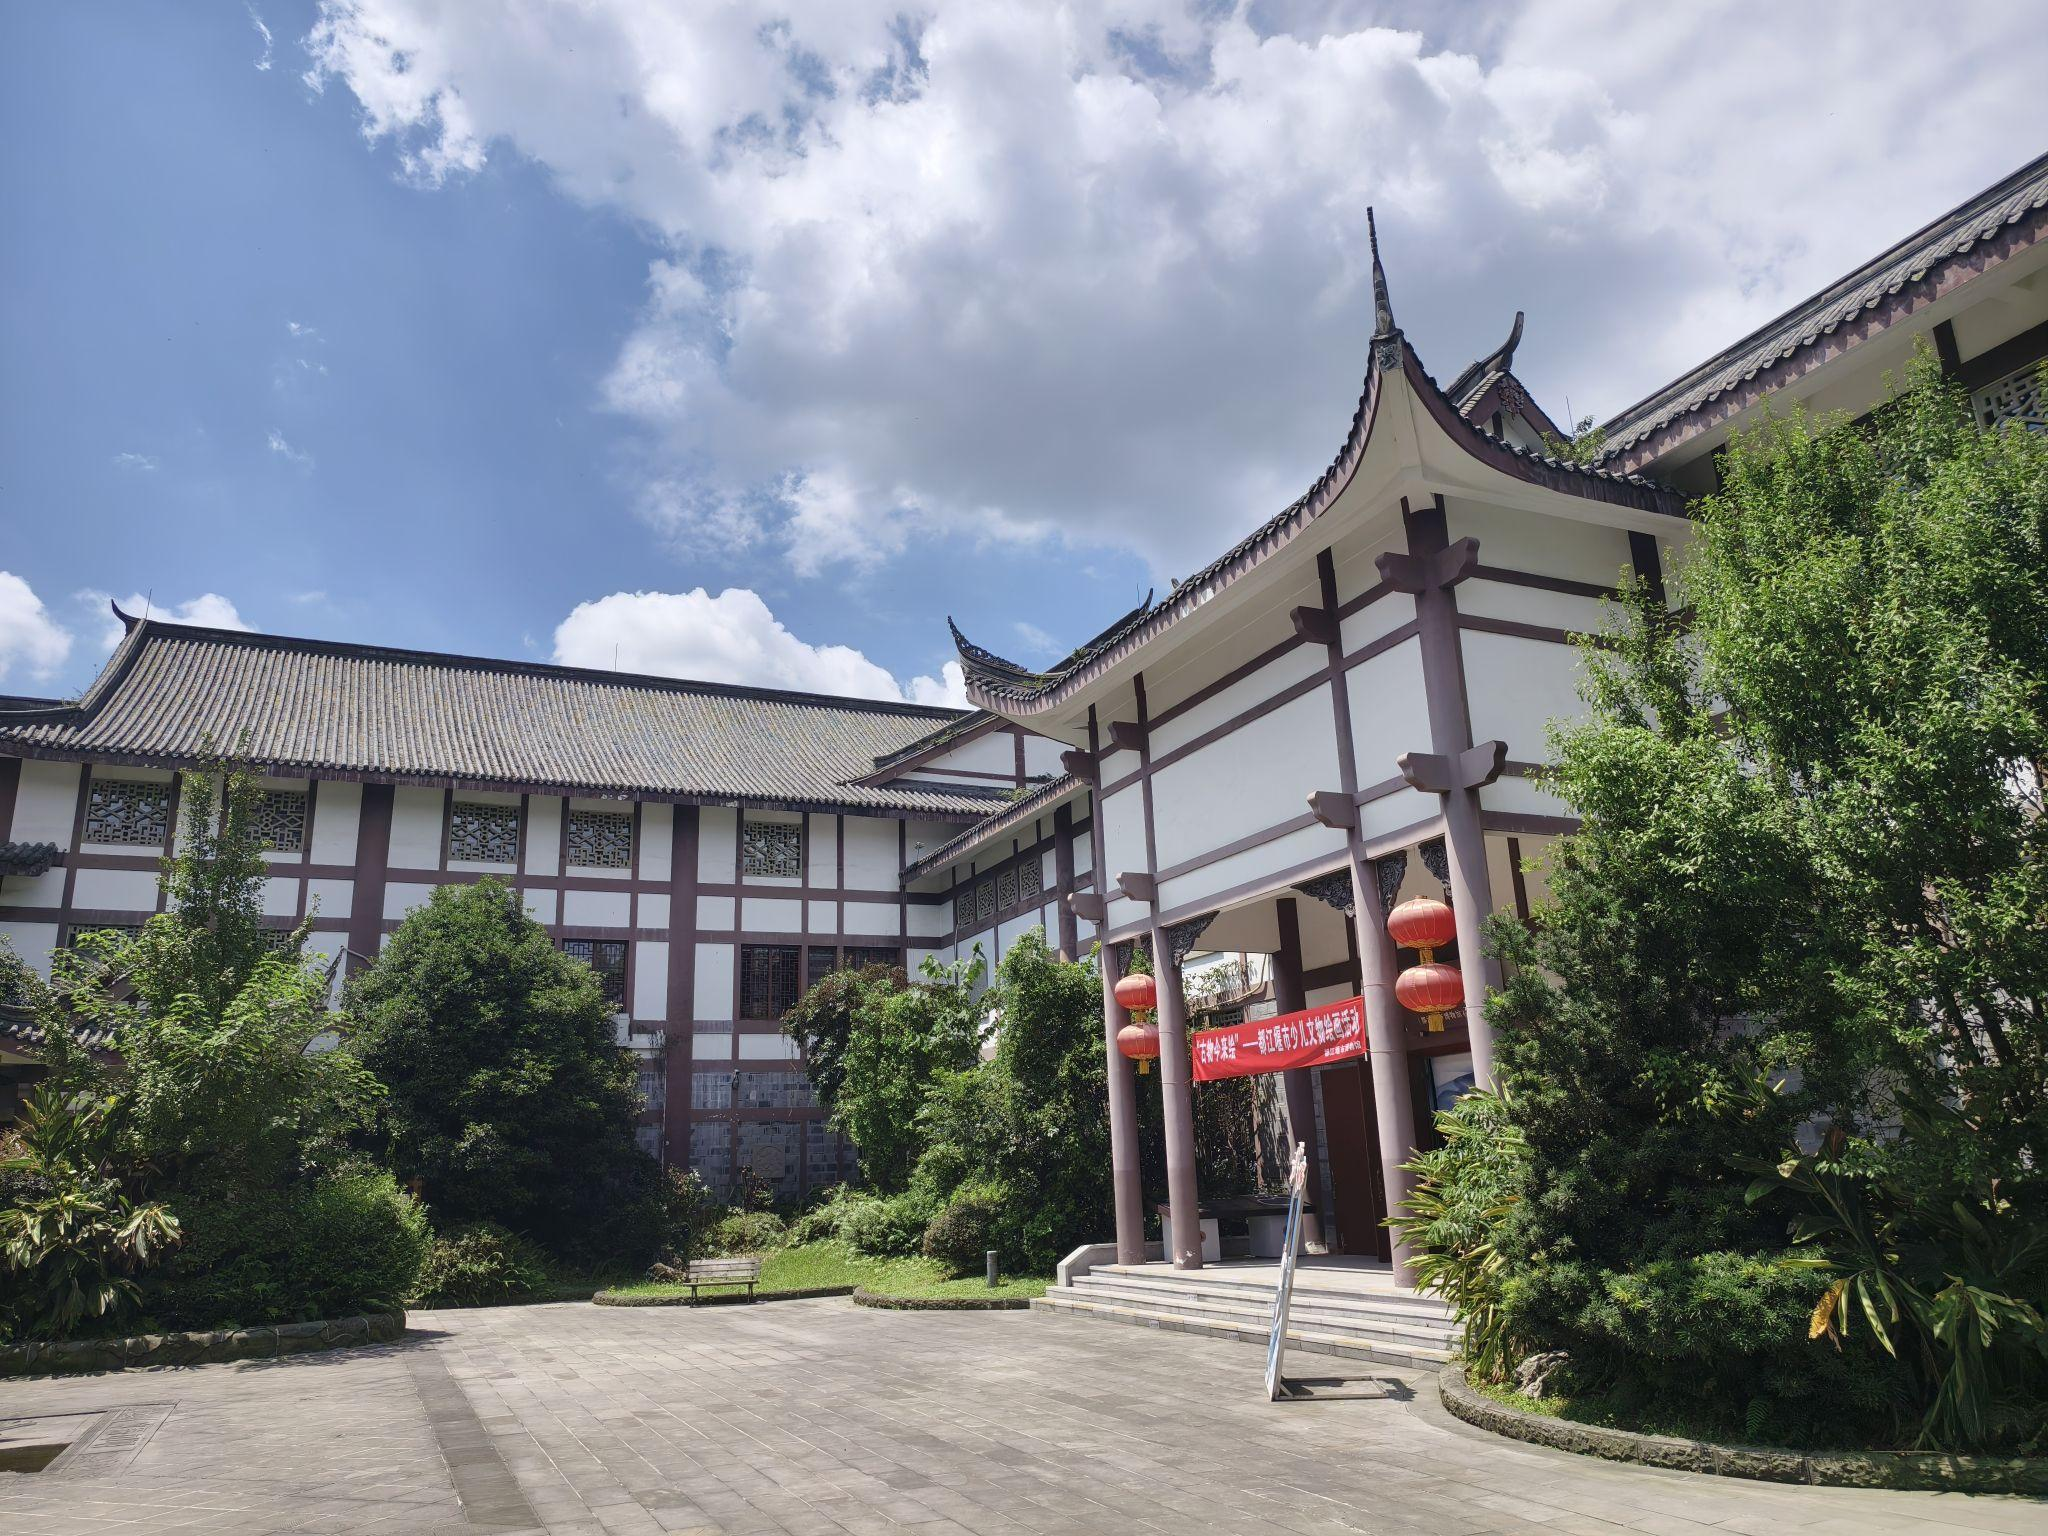
地标名称：都江堰市博物馆
所在城市：成都市·都江堰市